Chinatown, Manhattan

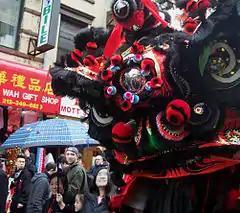
A Chinese lion during Chinese New Year festivities on Mott St. near Worth St.

In 2000, most of Chinatown's residents came from Asia. That year, the number of residents was 84,840, and 66% of them were Asian.